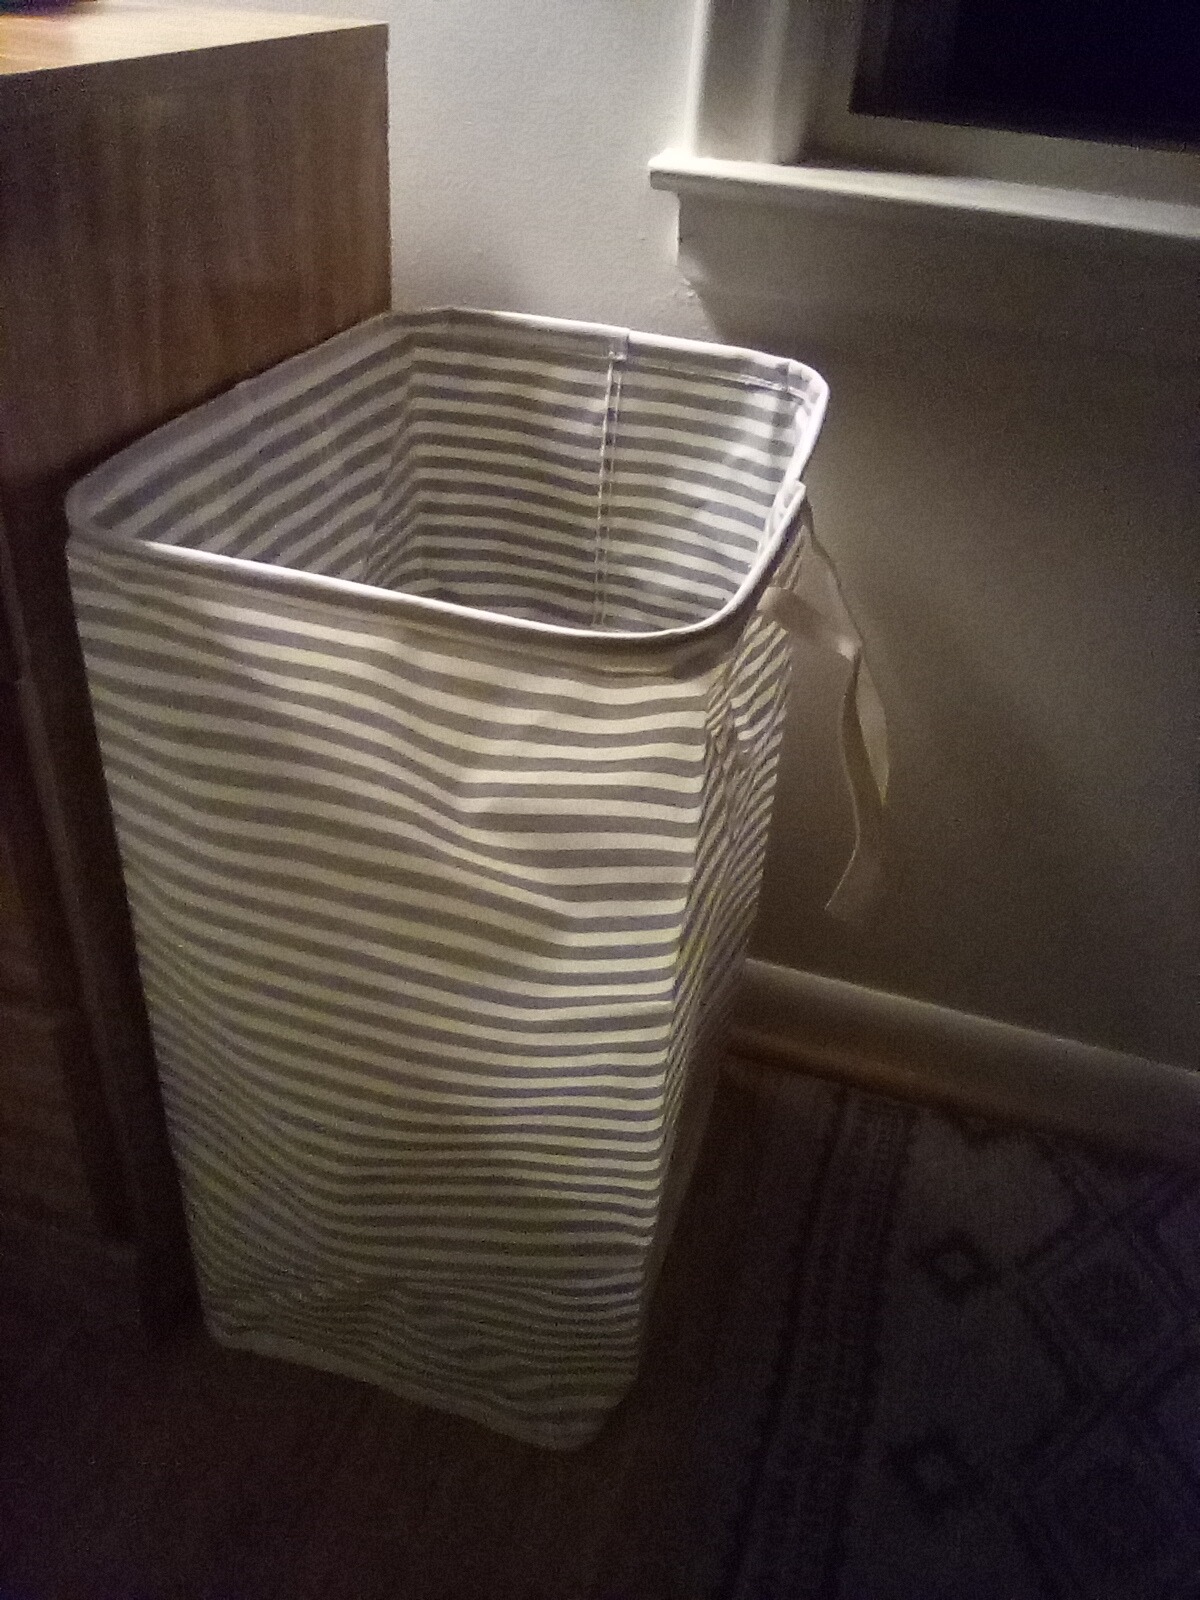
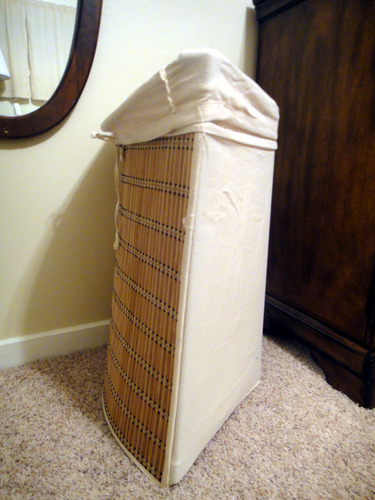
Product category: items_hamper
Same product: no